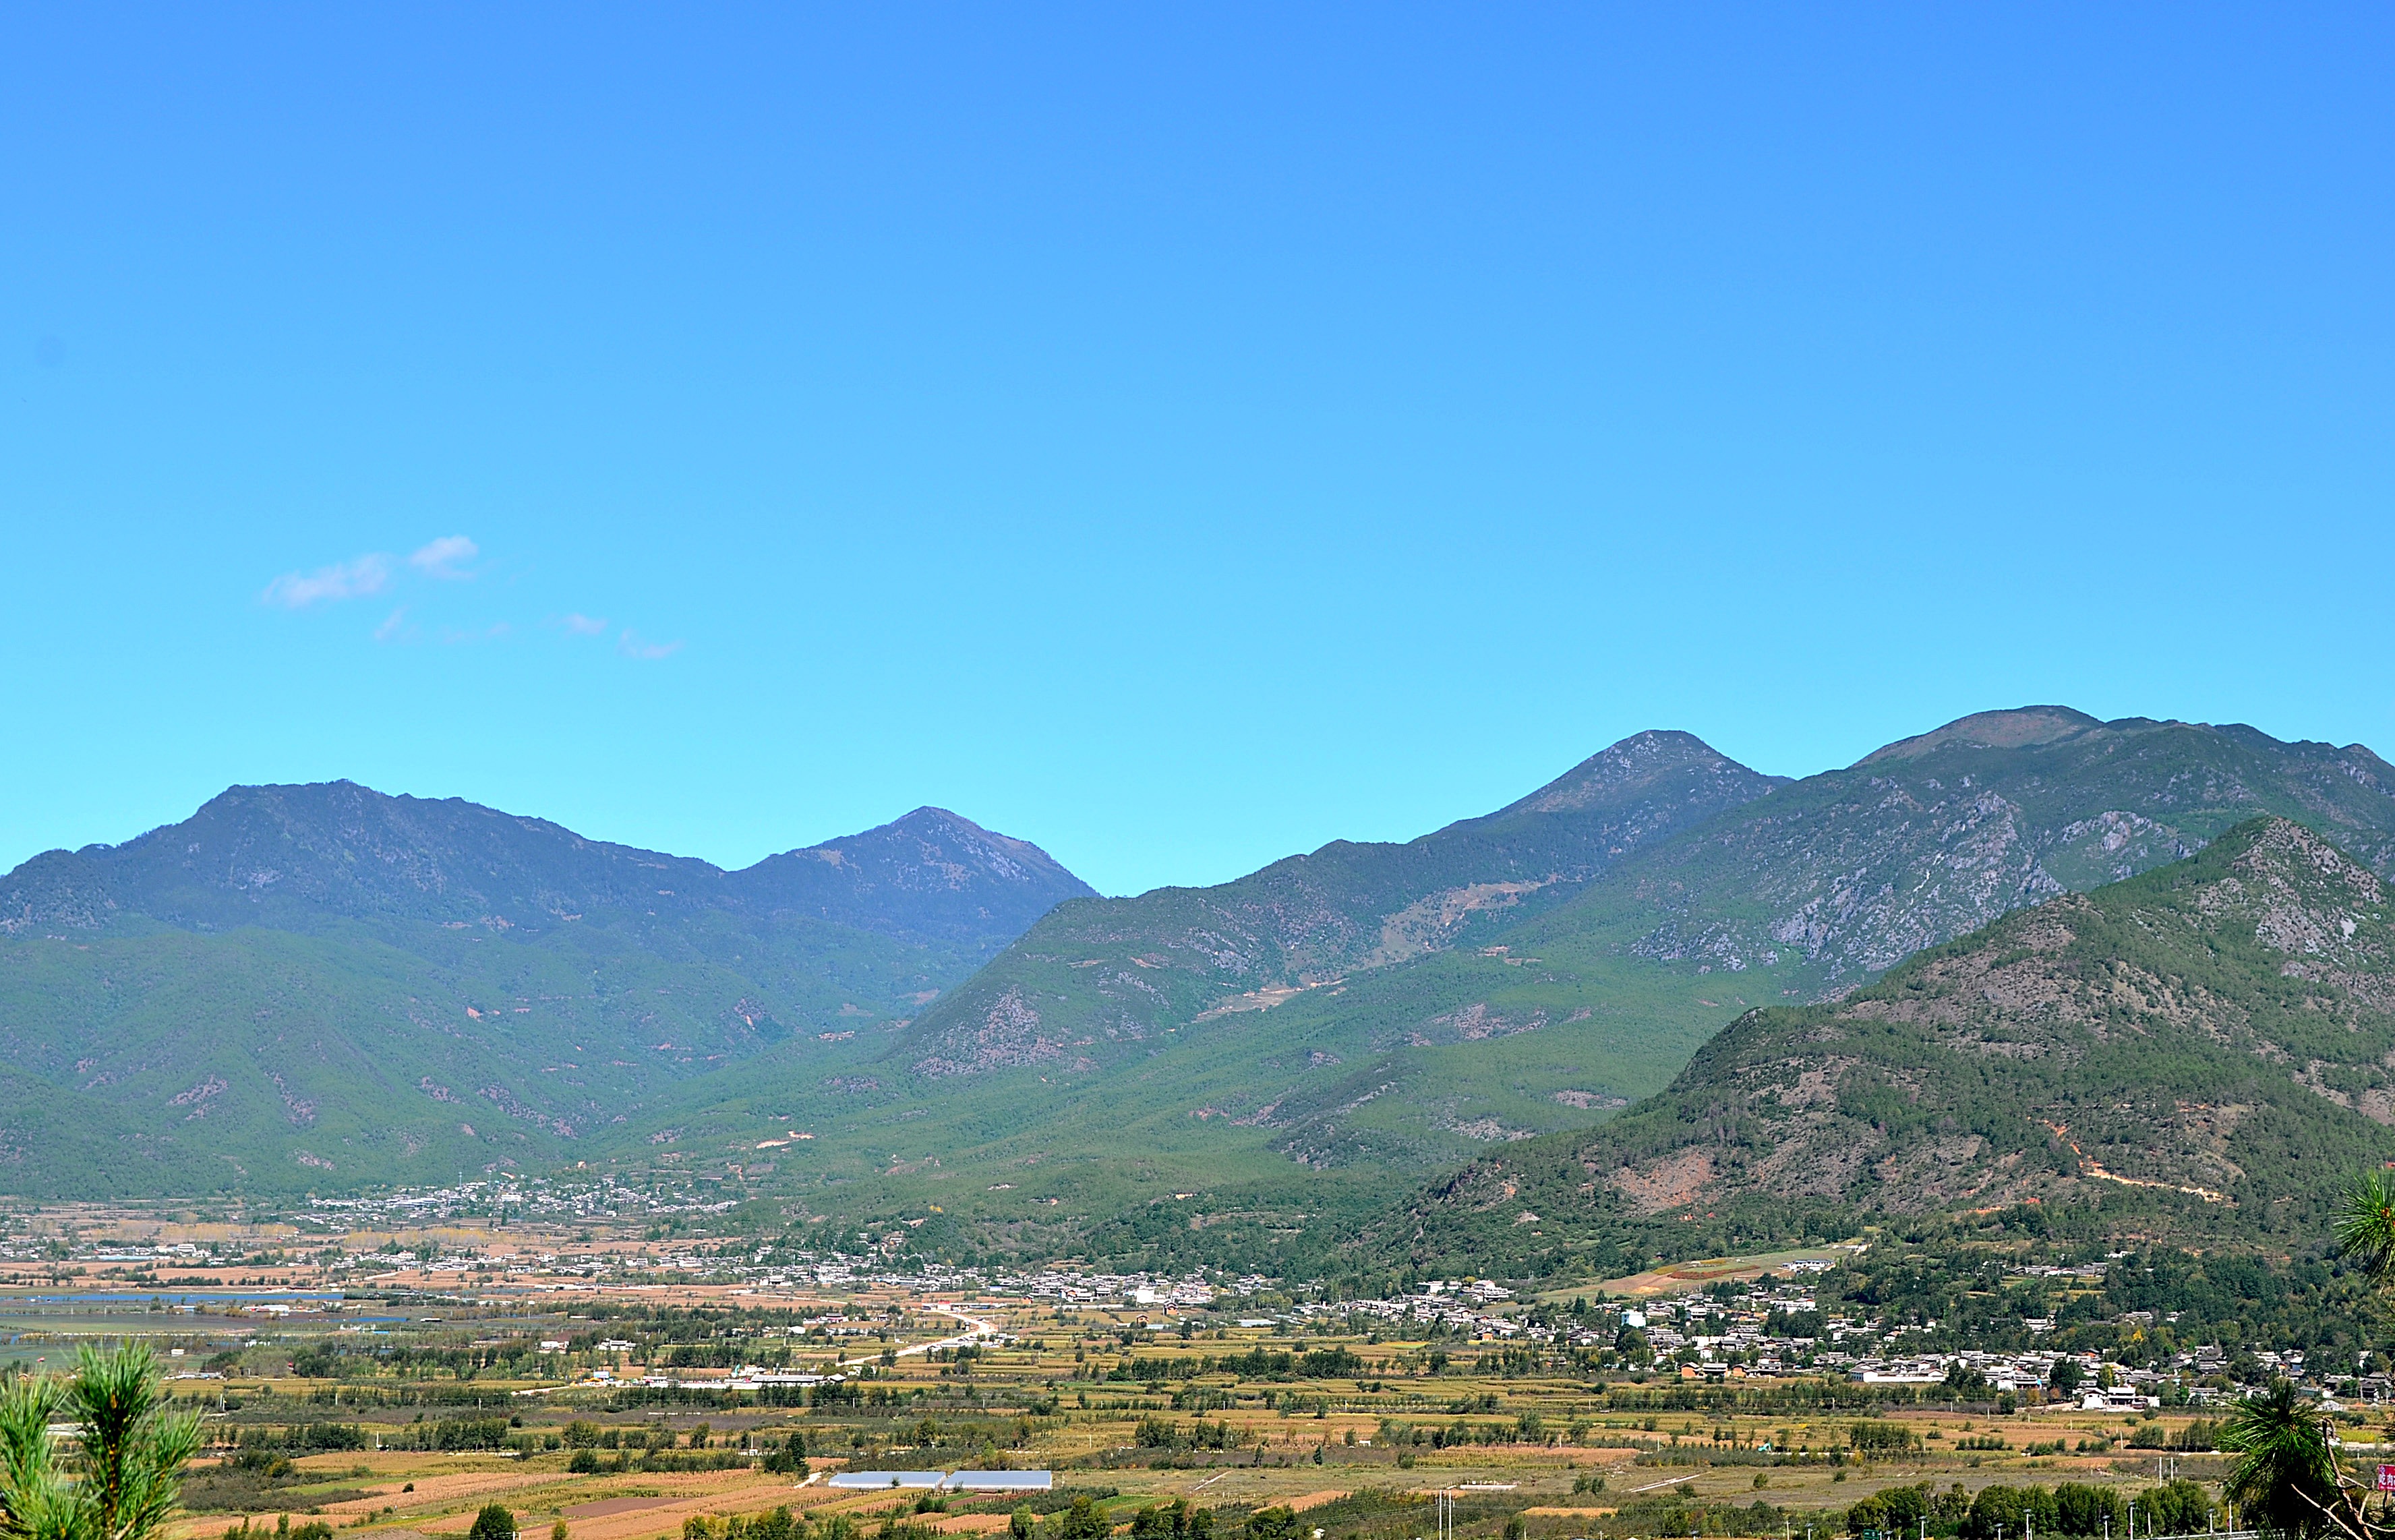
landscape, mountain, meadow, prairie, hill, valley, mountain range, panorama, village, alpine, ridge, plain, blue sky, alps, plateau, rural area, landform, geographical feature, mountainous landforms